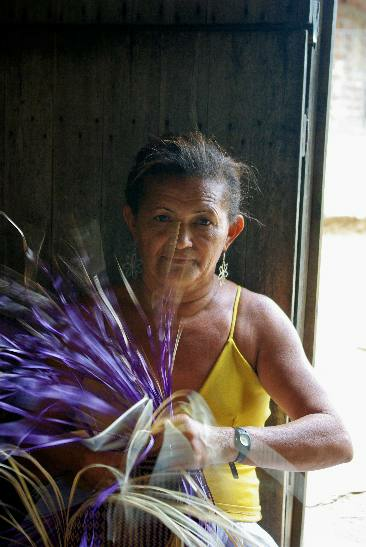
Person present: Yes